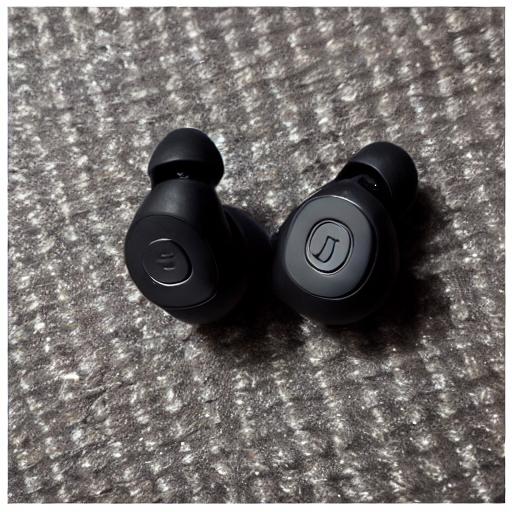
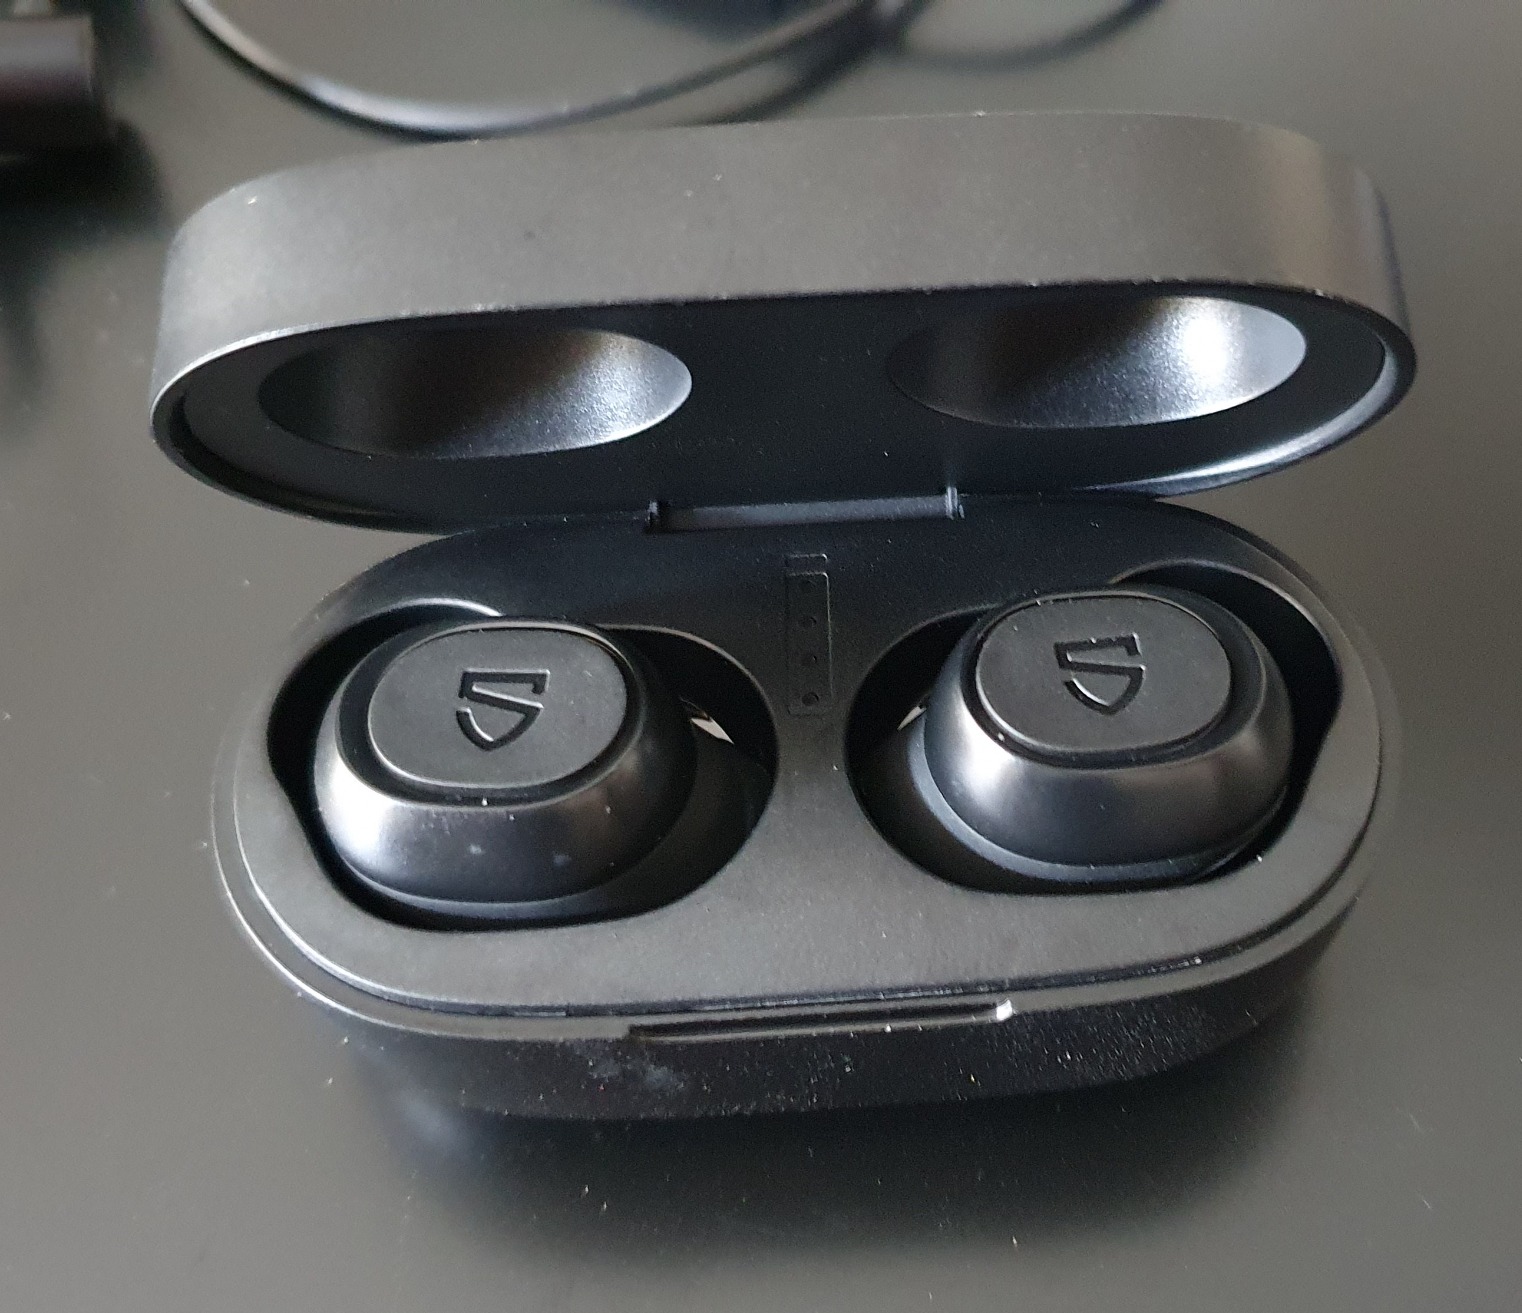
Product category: earbuds
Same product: no